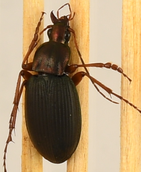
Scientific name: Chlaenius aestivus
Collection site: Smithsonian Environmental Research Center NEON (SERC), plot SERC_022